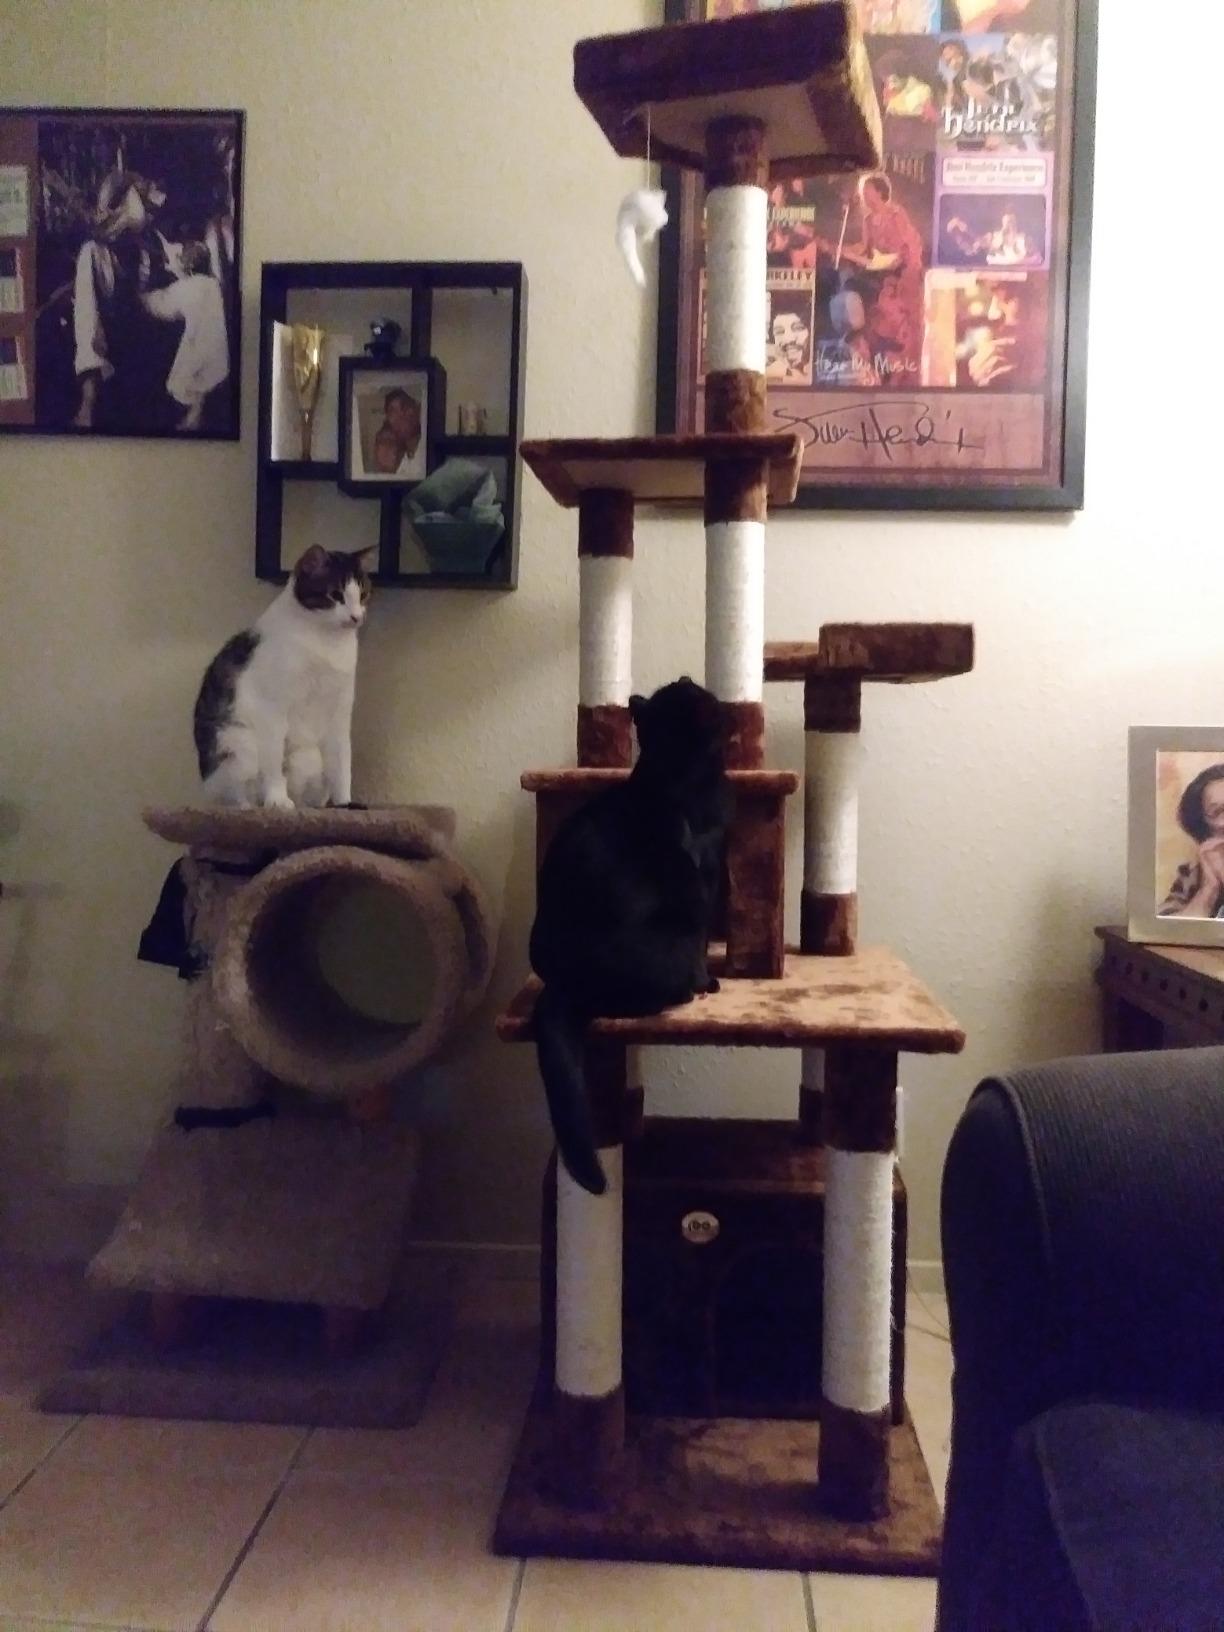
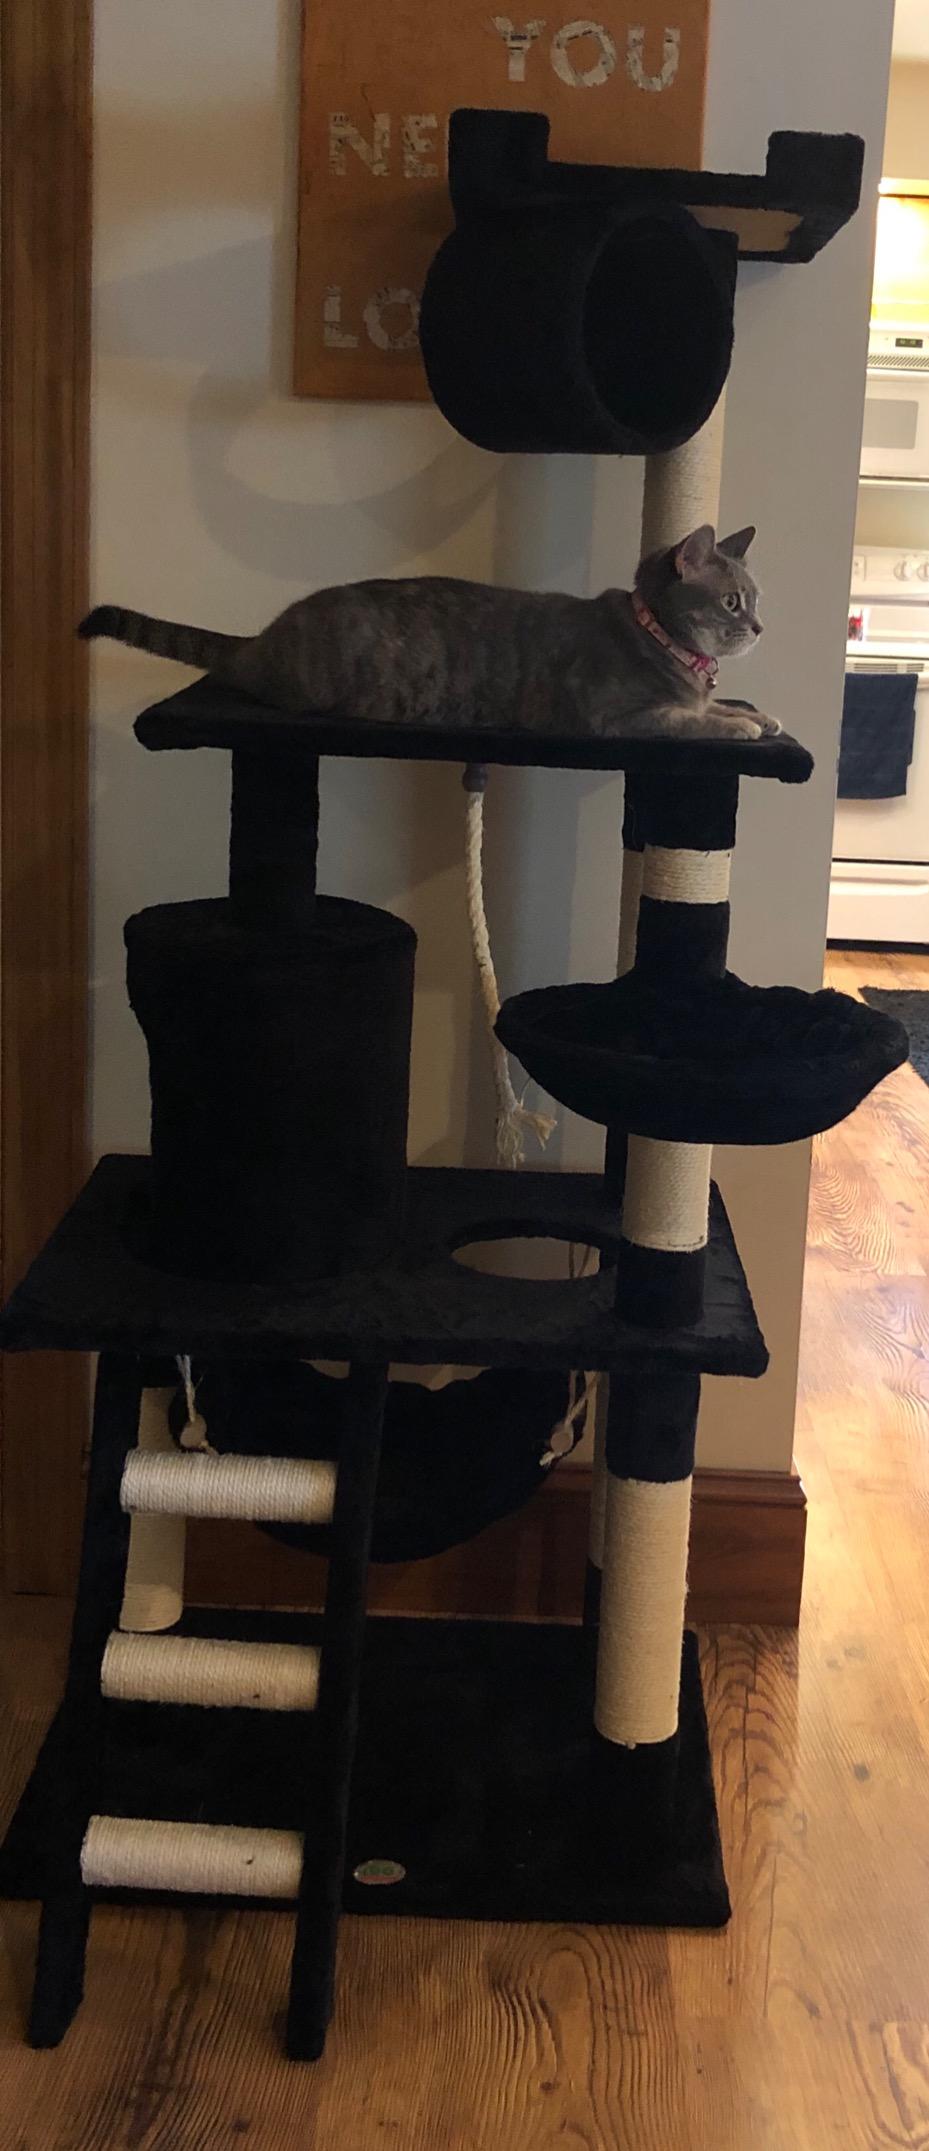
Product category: items_cat tree
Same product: no